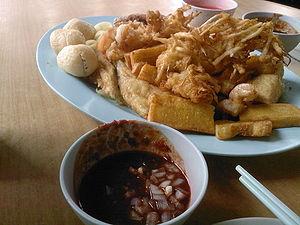
Ngo hiang, également appelé heh gerng ou lor bak est un plat d'origine minnan et teochew, servi en Indonésie, Malaisie et Singapour ainsi qu'à Cebu aux Philippines, en plus de son lieu d'origine, dans l'est de la Chine. En Malaisie, ce plat est appelé loh bak ou lor bak.